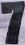
Number: 7